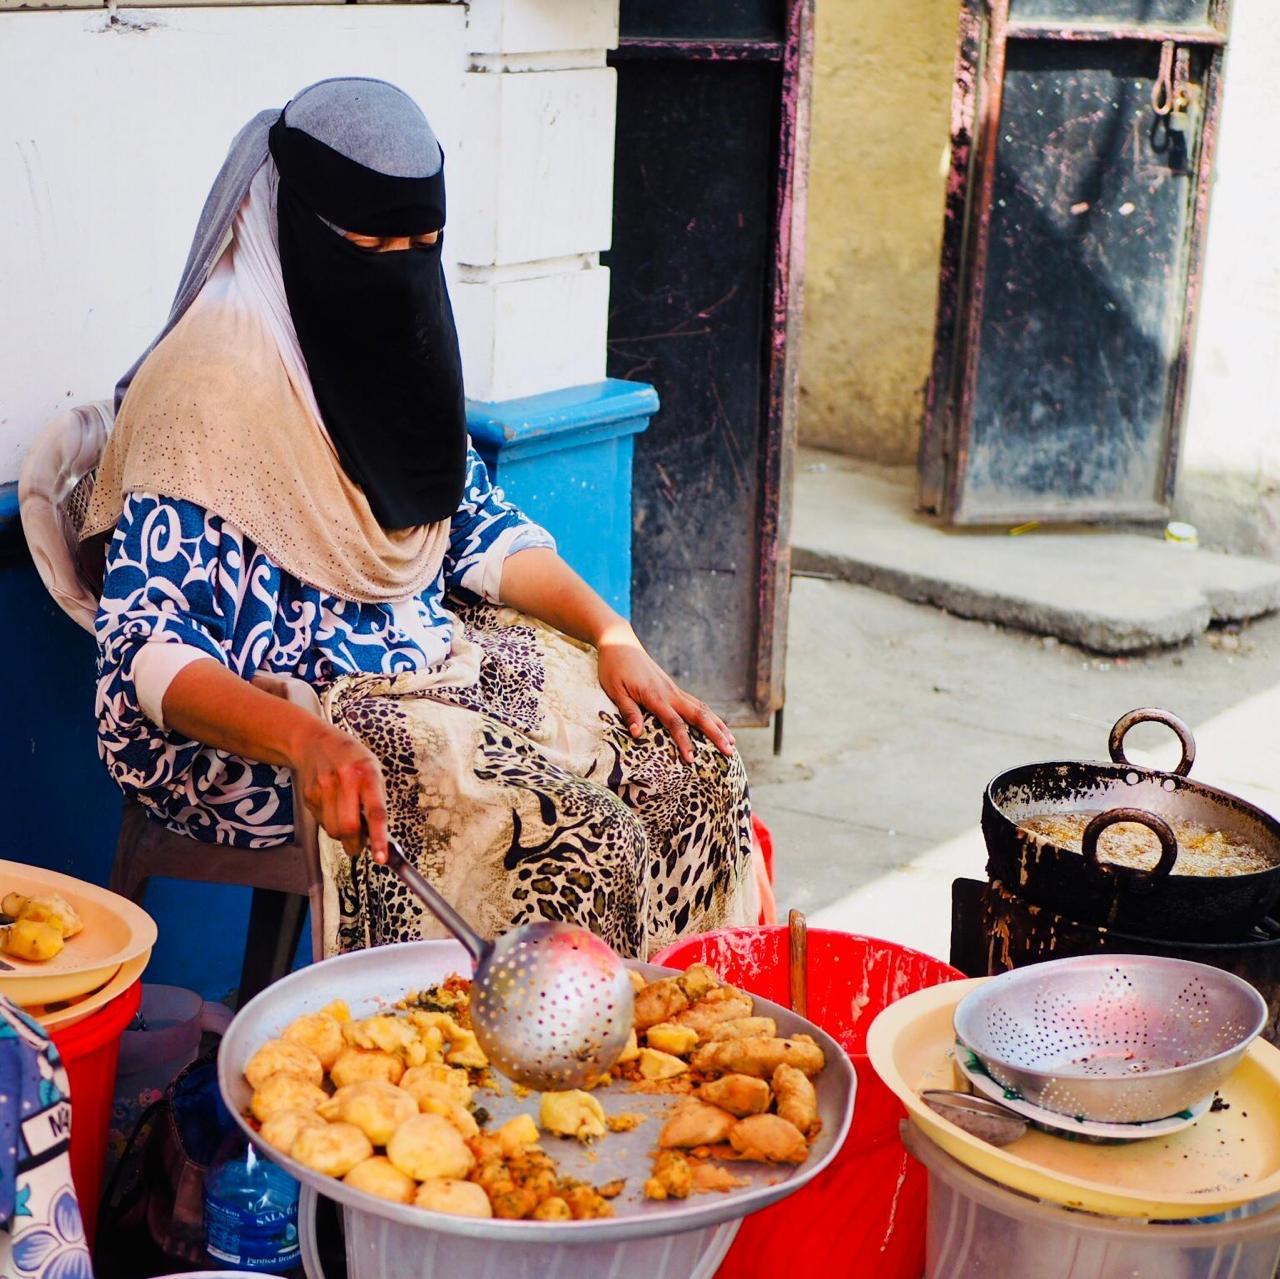
Muuzaji huyu anauza vyakula vya kipwani kama vile viazi na vitumbua vilivyoko kwa sahani. Pia kando yake tunaona akiendelea kupika kwa sababu zingine zinatokota kwa moto na yeye amevalia nguo za kujisitiri, kuonyesha kuwa ni wa kutoka ukoo ya pwani.